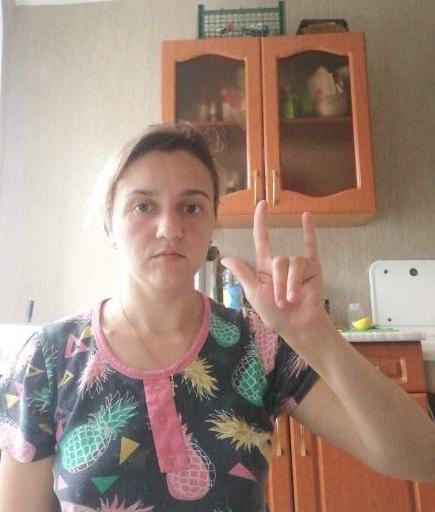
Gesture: rock